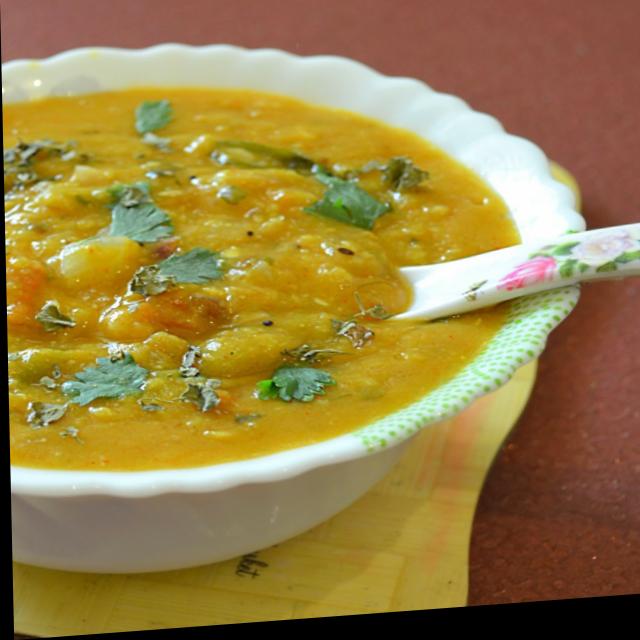
Dish: dal_makhani